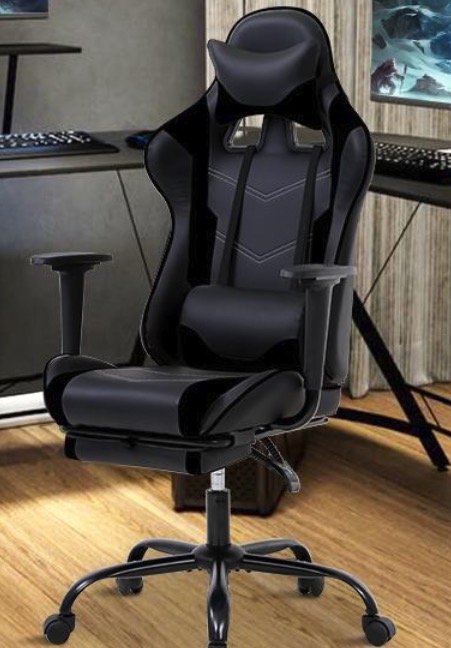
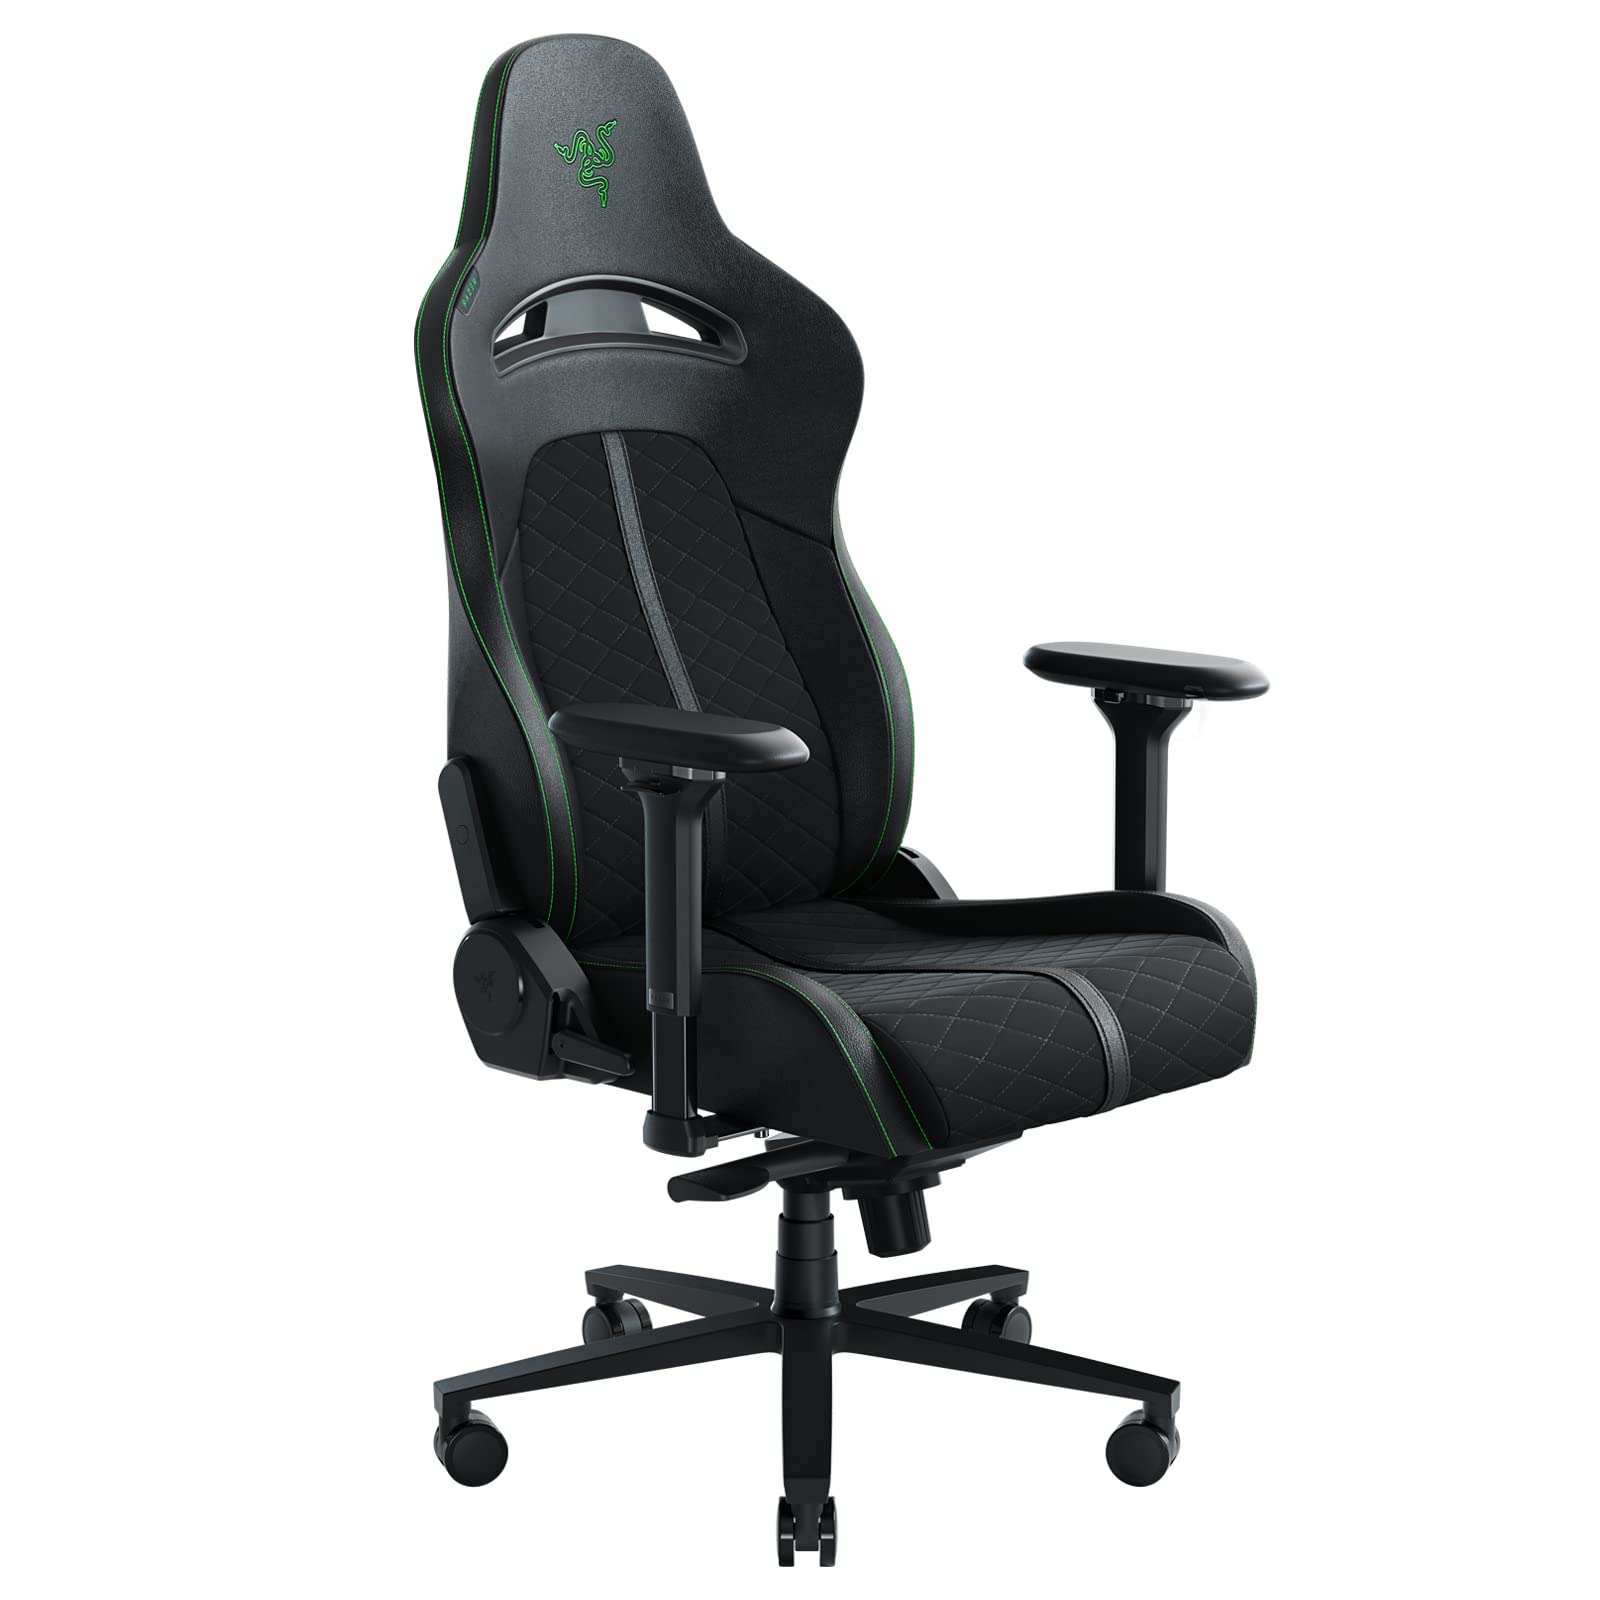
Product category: items_chair
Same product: no